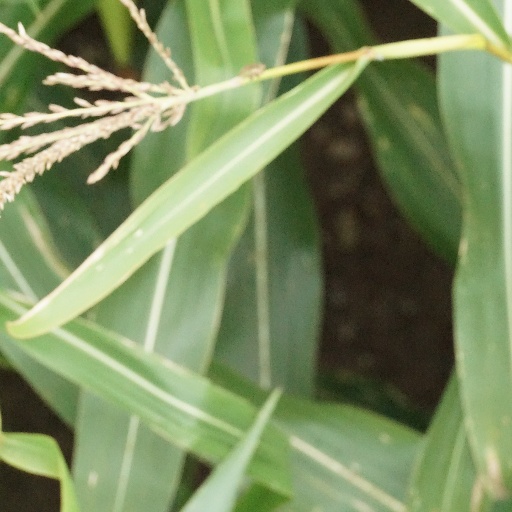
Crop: maize; corn